Organic food culture

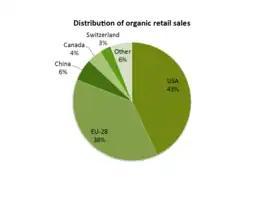

Organic markets have revealed a huge potential and today they display a steady annual positive growth in all countries that invest in production.